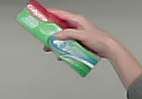
Product: colgate_toothpaste